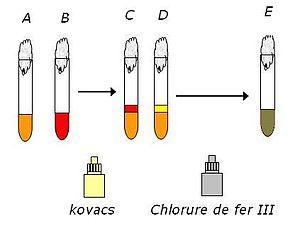
Le milieu Urée-tryptophane, improprement appelé urée-indole est un milieu de culture synthétique utilisé en bactériologie permettant la mise en évidence simultanée :